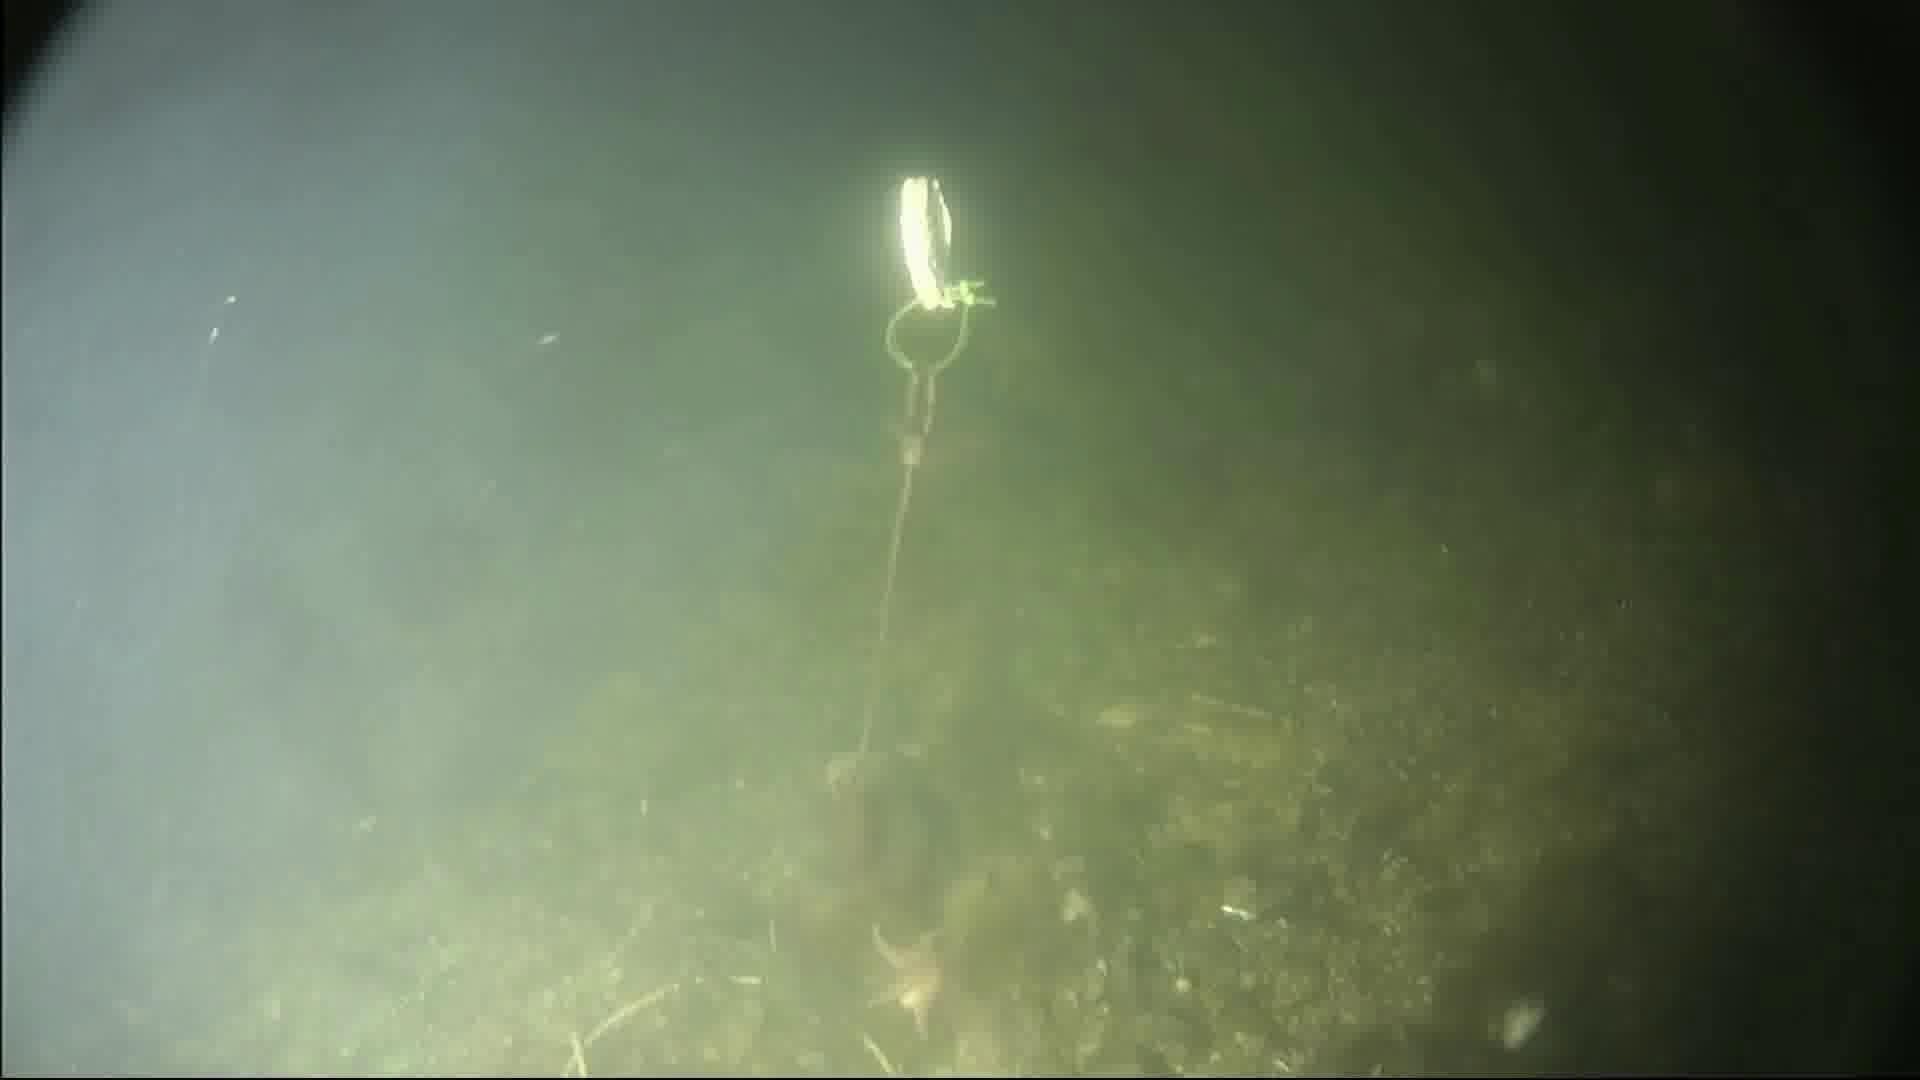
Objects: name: starfish